Ideology of the English Defence League

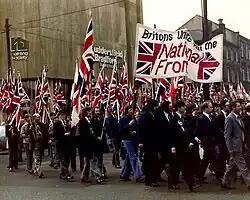
A march by the fascist National Front (NF) in Yorkshire during the 1970s. The EDL's tactics of street marches and demonstrations have been described as being similar to those of the NF.

Conversely, the political scientists Dominic Alessio and Meredith Kristen stated that, while the EDL could not be labelled "a fascist organization", there was evidence of "a fascist tradition within the ideology of the EDL". They suggested the EDL "embodied" many of the "key characteristics of fascism": a staunch nationalism and calls for national rebirth, a propensity for violence, and what they described as "pronounced anti-democratic and anti-liberal tendencies" among its leaders. Noting that it was "the "actions" and "practices" of members", rather than "just their words and slogans", which "lend themselves to a more coherently fascist ideology", they compared the EDL's tactics with those of the Italian interwar "squadristi", which formed a crucial element of Benito Mussolini's National Fascist Party. They highlighted that much of the group's leadership came directly from the fascist BNP, and that EDL events have been supported by present and former members of fascist groups like the National Front (NF), the Racial Volunteer Force, Blood & Honour, and Combat 18.